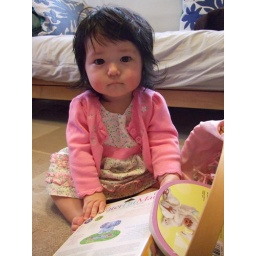
cute girl in a cute dress